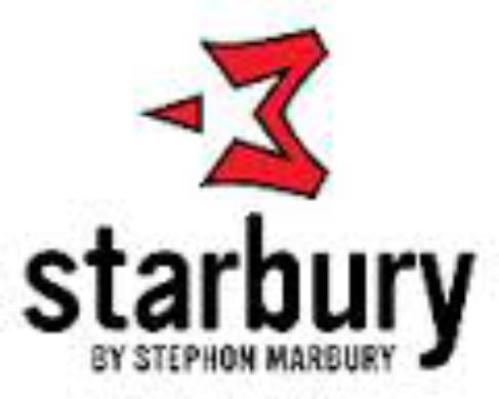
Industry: Clothes